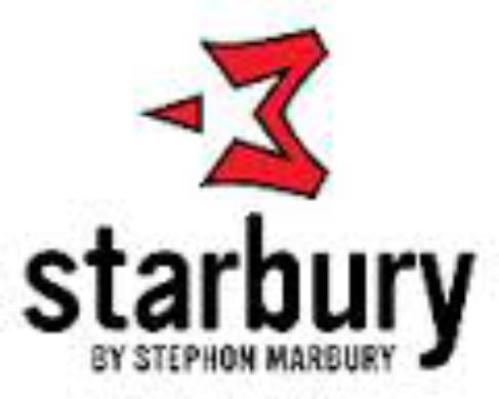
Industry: Clothes